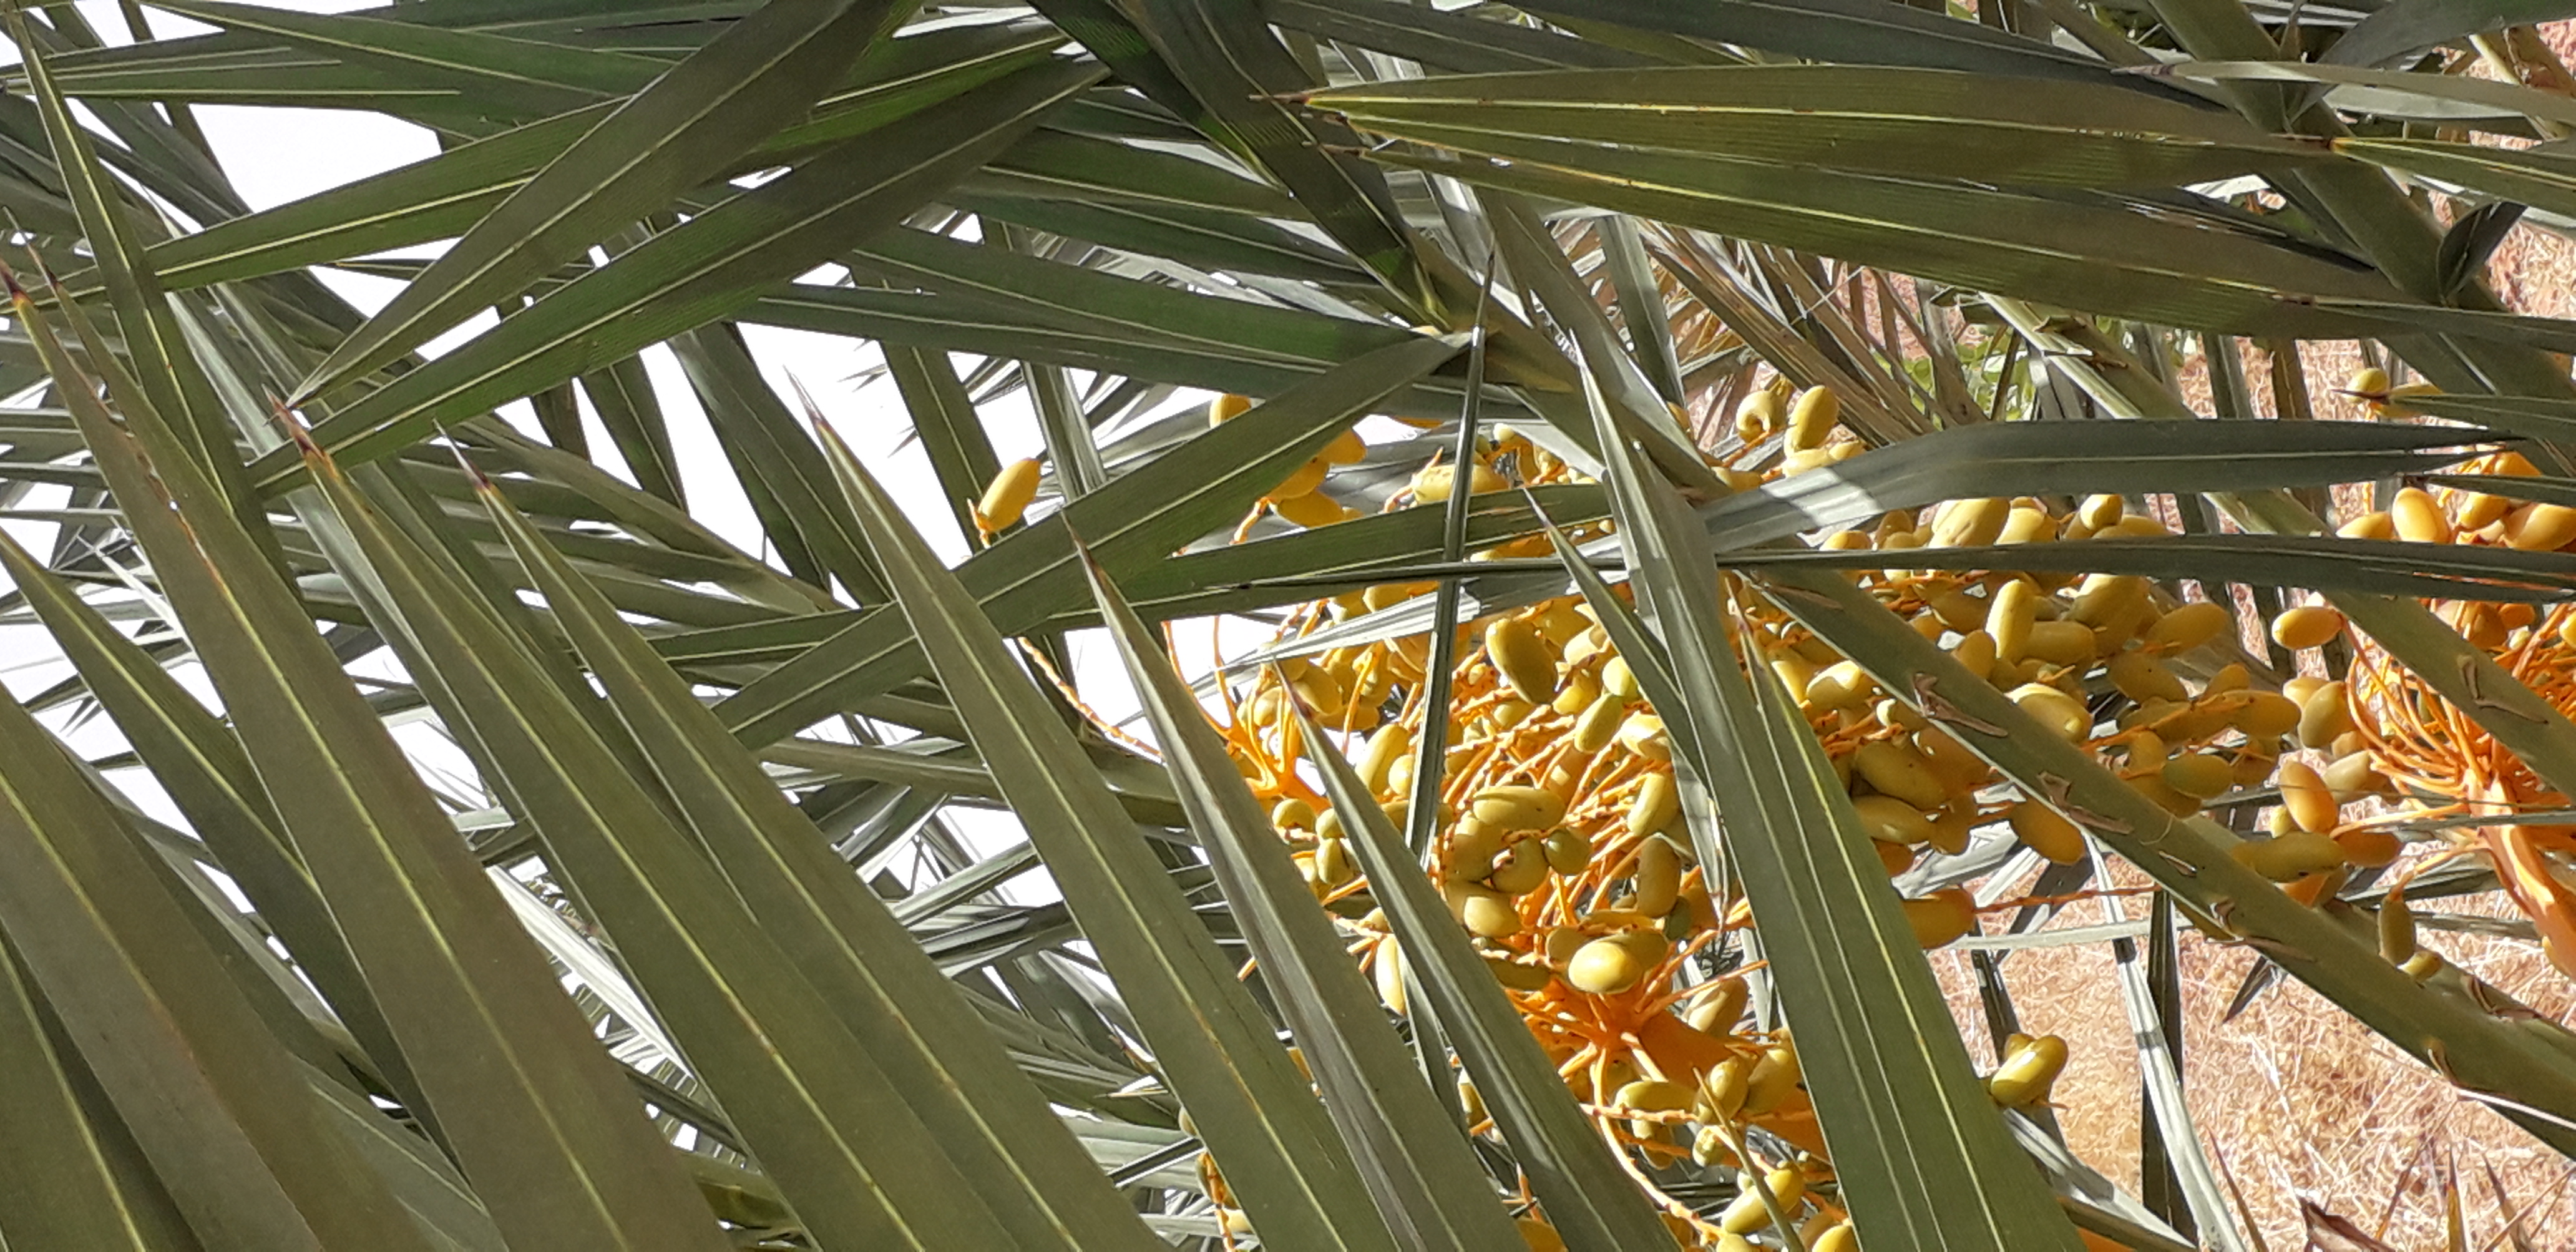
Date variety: kholt